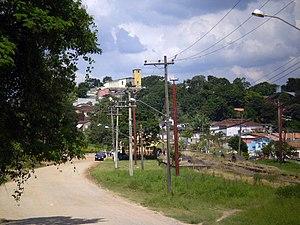
La ligne 8 - Diamond de la CPTM comprend le tronçon défini entre les stations Júlio Prestes et Itapevi, avec une extension opérationnelle entre les stations Itapevi et Amador Bueno. Jusqu'en mars 2008, elle s'appelait Ligne B - Gris.